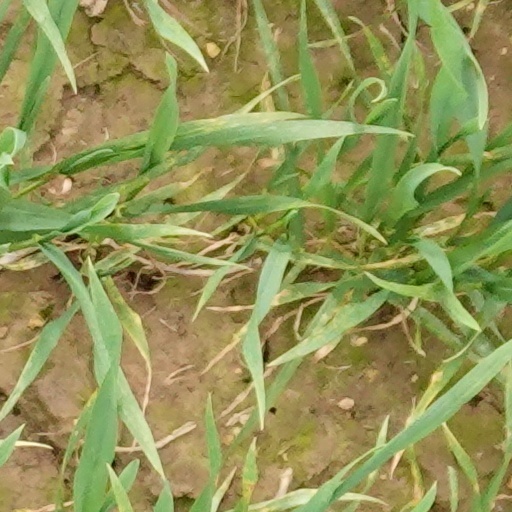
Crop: wheat